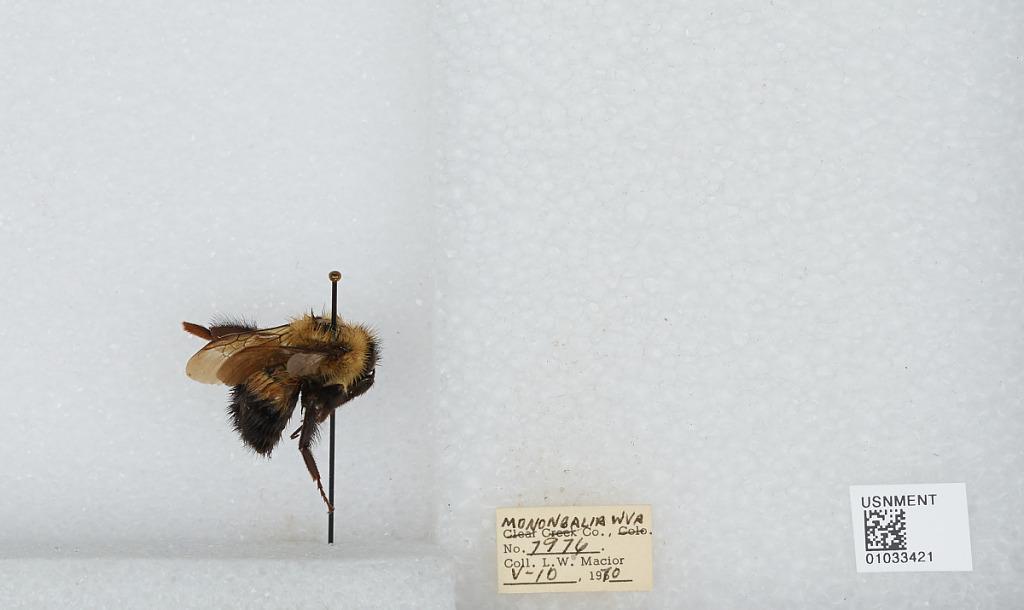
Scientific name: Bombus (Pyrobombus) vagans vagans Smith
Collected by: L. Macior
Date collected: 1970-5-10
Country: United States
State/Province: West Virginia
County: Monongalia
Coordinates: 39.6303, -80.0464